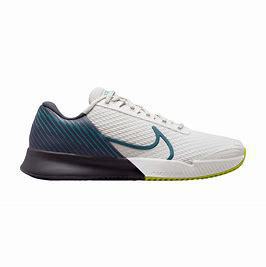
Brand: Nike
Model: Court Air Zoom Vapor Pro 2